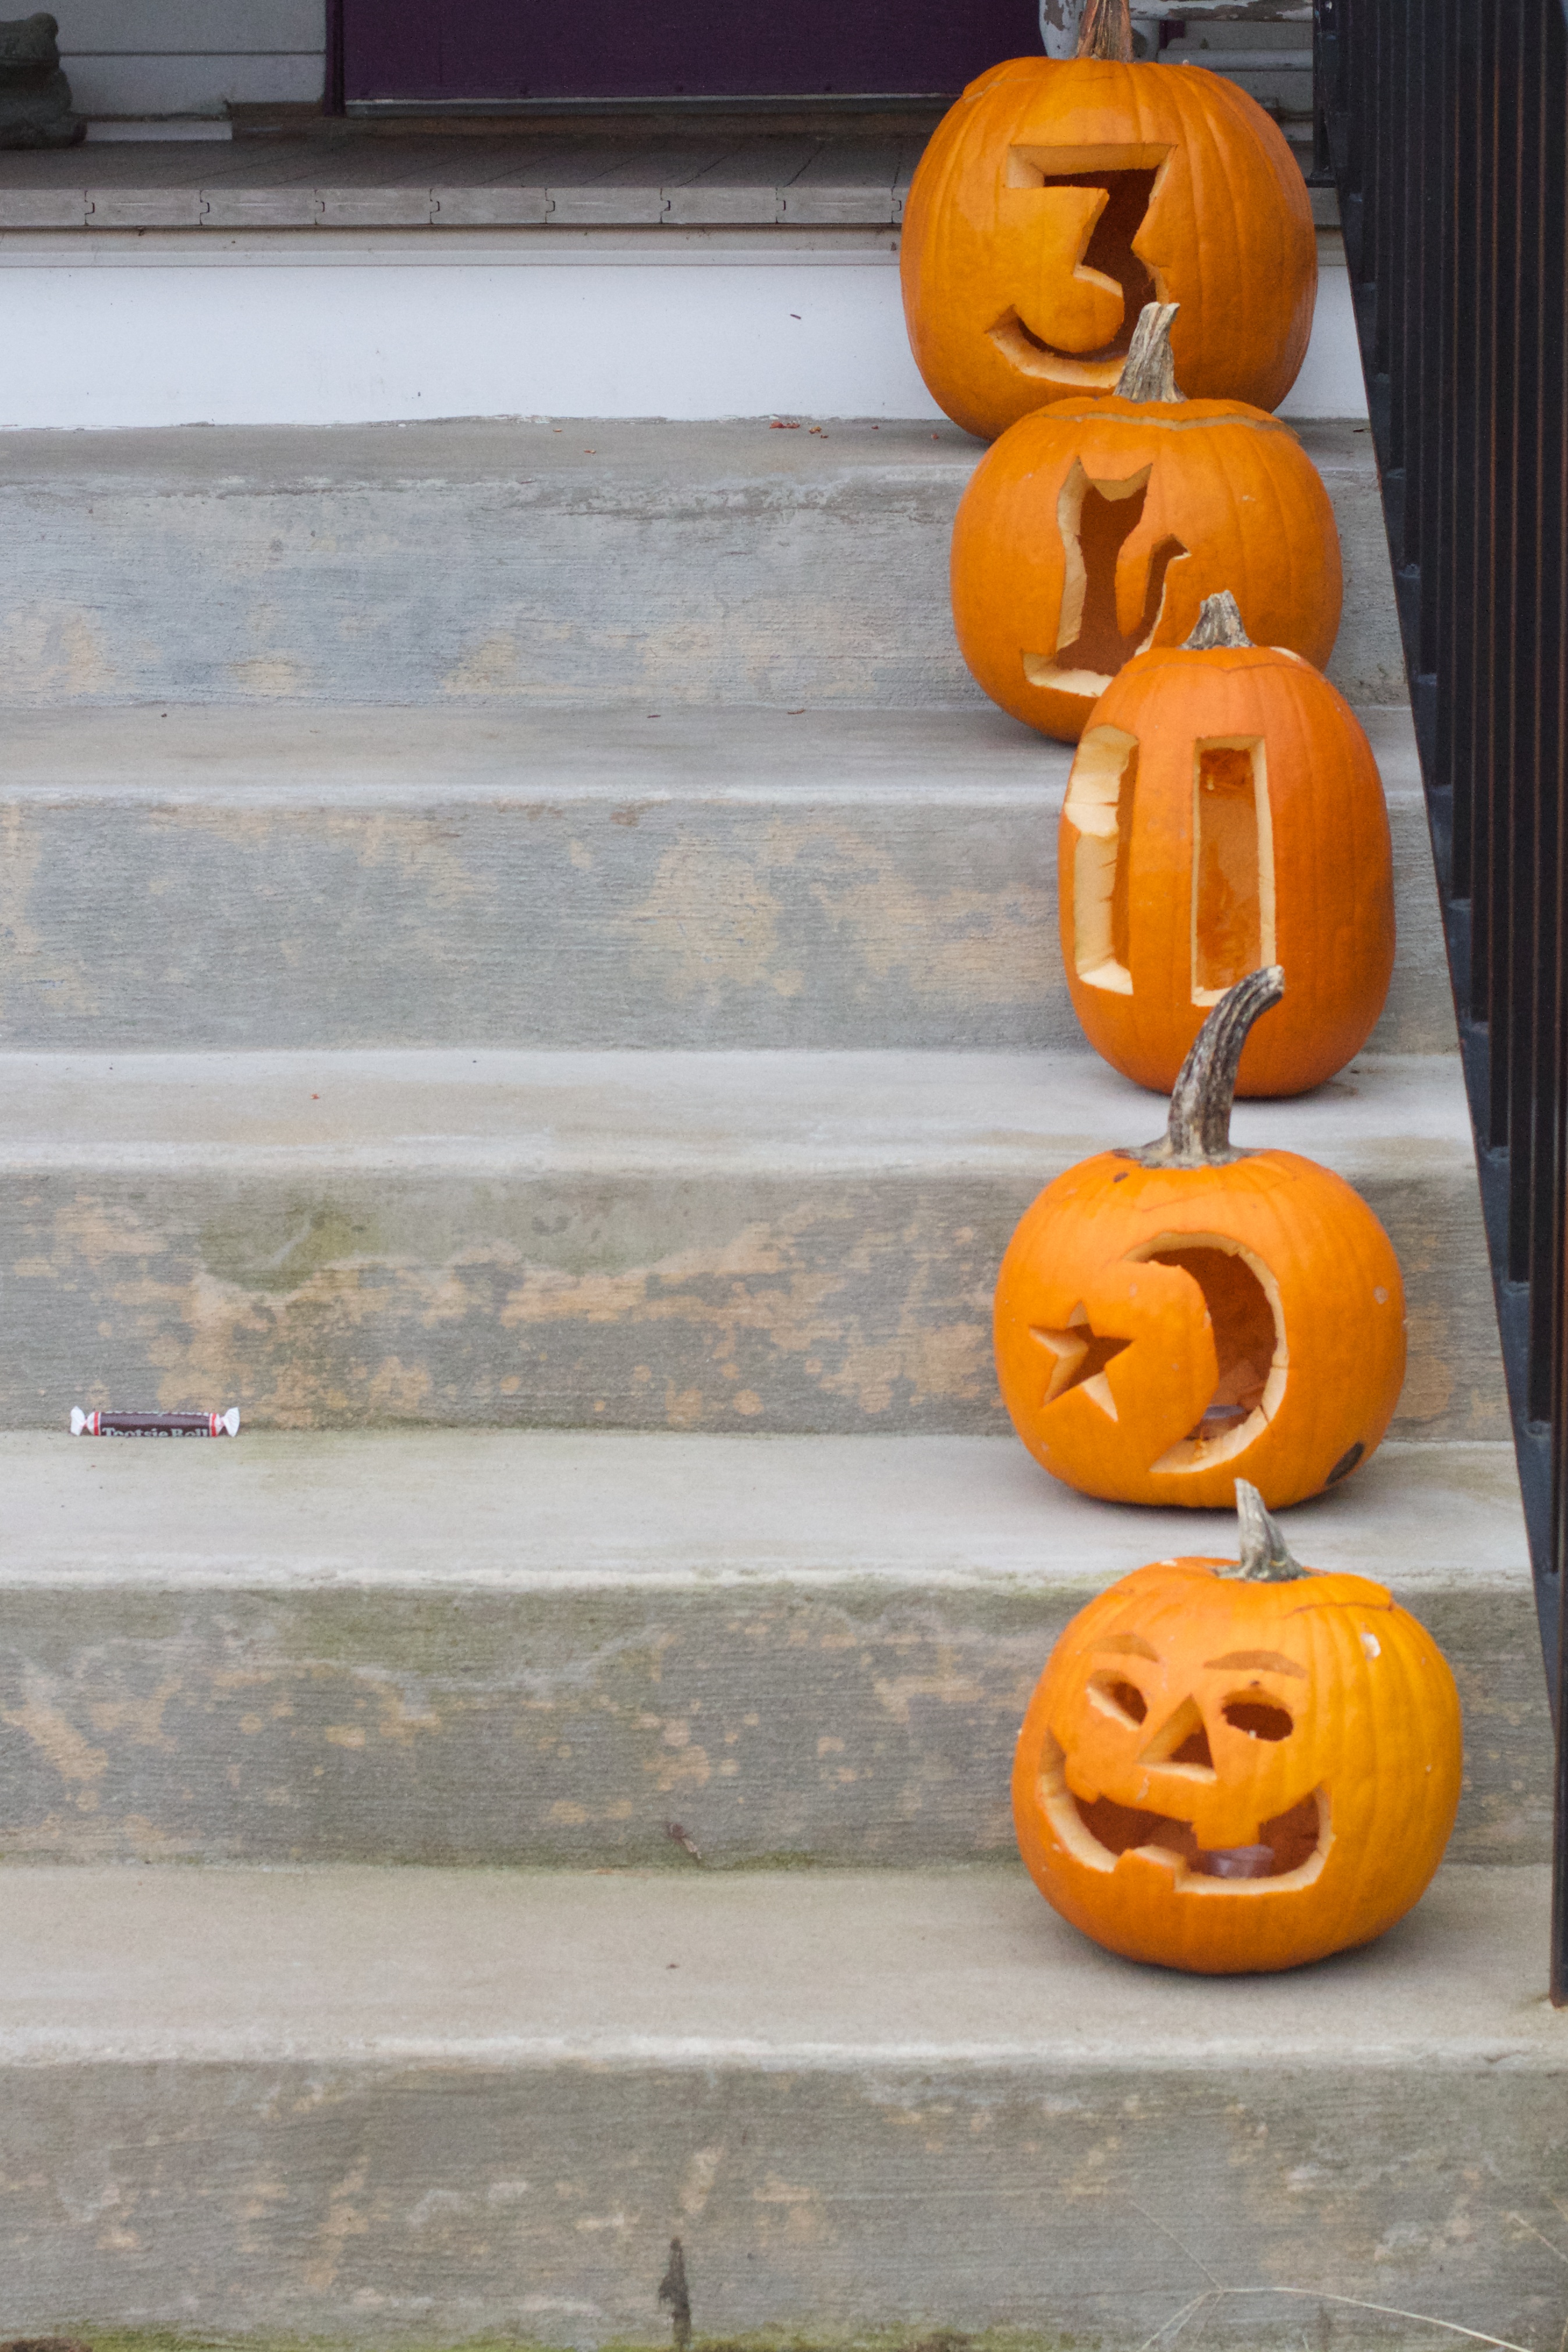
pumpkin, yellow, art, carving